Hunstanton Hall

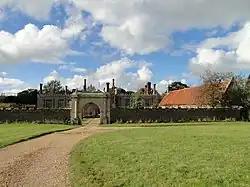

Hunstanton Hall, Old Hunstanton, Norfolk, England is a country house dating originally from the 15th century. The gatehouse, now detached from the main building, is dated 1487. The wings were built in the seventeenth century and there are Victorian additions. The house was the ancestral home of the L'Estrange family, resident from the time of Domesday until after World War II. During the early 20th century, P. G. Wodehouse, a friend of Charles Le Strange, was a frequent visitor and the hall features in his novel "Money for Nothing" (1928) and his collection of short stories "Very Good, Jeeves" (1930). The hall has also been suggested as a model for Blandings Castle. The building suffered two major fires, in 1853 and 1947. In 1948, the hall was sold and converted into apartments. Hunstanton Hall is a Grade I listed building.